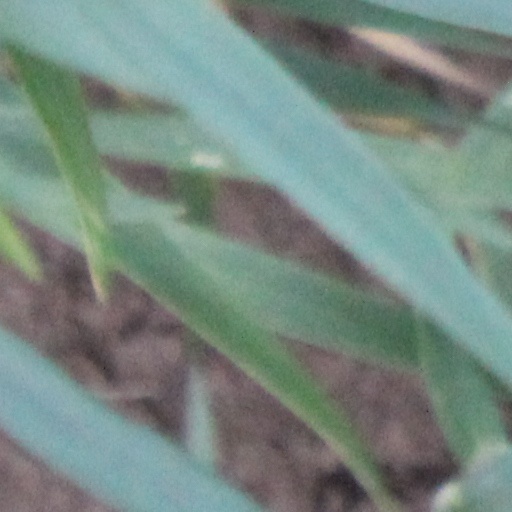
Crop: wheat